Peace River Country

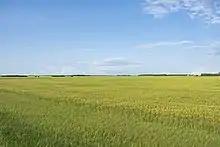
Canola field next to Alberta Highway 2 close to Falher

Peace Country contains Canada's northernmost lands suitable for agriculture. Crops raised include canola, oats, peas, and barley. Some cattle ranching and beekeeping is also done in the area. In 2006, the region accounted for 14.4% of Canada's total bison-producing herd.